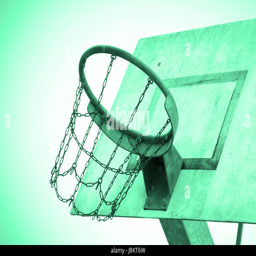
basketball court in an old jail , green